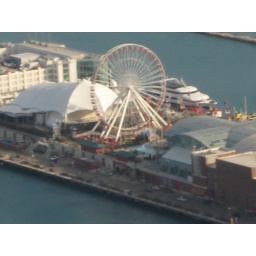
View of Navy Pier on Michigon lake side in Chicago from Hankok tower